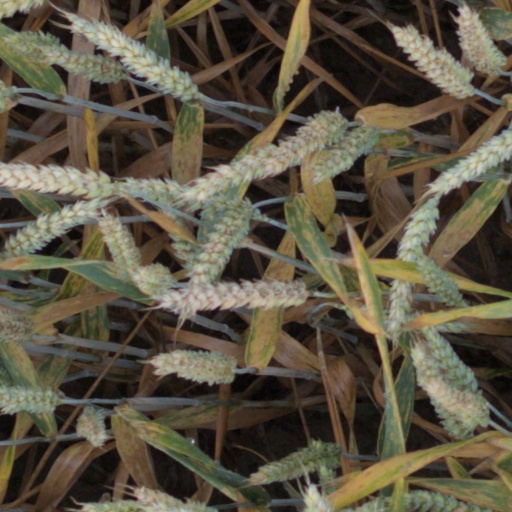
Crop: wheat